Bashkir Autonomous Soviet Socialist Republic

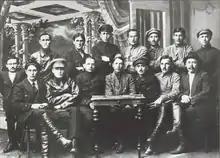
Members of the Bashkir government, 20 June 1920

The republic occupied an area of in the far south-eastern corner of European Russia, bounded on the east by the Ural Mountains and within seventy kilometers of the Kazakhstan border at its southernmost point. The region was settled by nomads of the steppe, the Turkic Bashkirs, during the 13th-century domination by the Golden Horde. Russians arrived in the mid-16th century, founding the city of Ufa, now the republic's capital. Numerous local uprisings broke out in opposition to the settlement of larger Russian populations in the centuries that followed. The Bashkirs finally gave up nomadic life in the 19th century, adopting the agricultural lifestyle that remains their primary means of support. The traditional clan-based social structure has largely disappeared. The predominant religions of the Bashkir population are Muslim, which is observed by the majority, and Russian Orthodoxy. A major battleground of the Russian Civil War, in 1919 the Bashkir Republic was the first ethnic region to be designated an autonomous republic of Russia under the new communist government. The republic declared its sovereignty within the Soviet Union on 11 October 1990 as Bashkir Soviet Socialist Republic, and in 1992 it declared full independence. Two years later, Bashkortostan agreed to remain within the legislative framework of the Russian Federation, provided that mutual areas of competence were agreed upon.